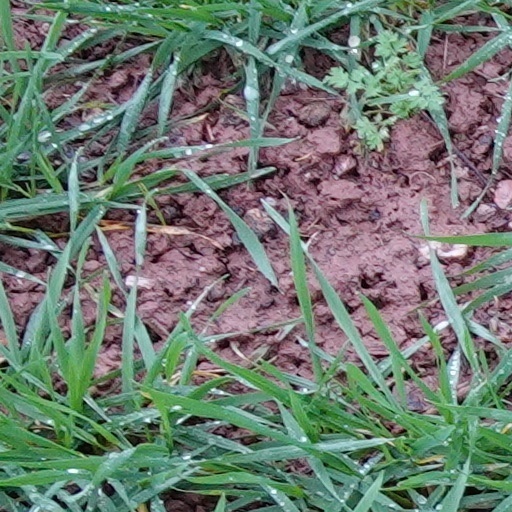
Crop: wheat